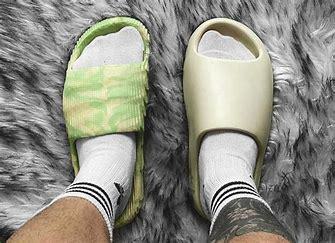
Brand: Adidas
Model: Adilette 22